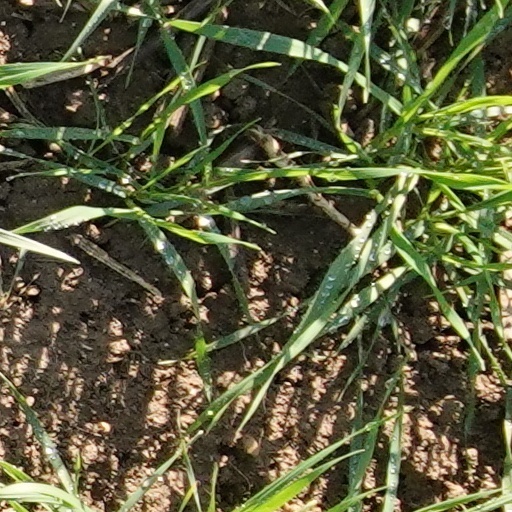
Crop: wheat